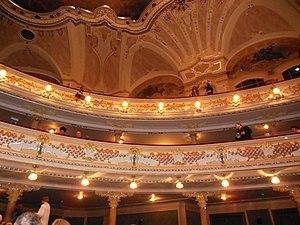
Le théâtre musical de Karlín est un théâtre de Prague situé dans le quartier de Karlín consacré à l'opérette et à la comédie musicale. Construit en 1881, c'est un des plus vieux théâtres de Prague et c'est la seconde plus grande salle de la capitale tchèque après l'Opéra d’État de Prague.